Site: brandenburg
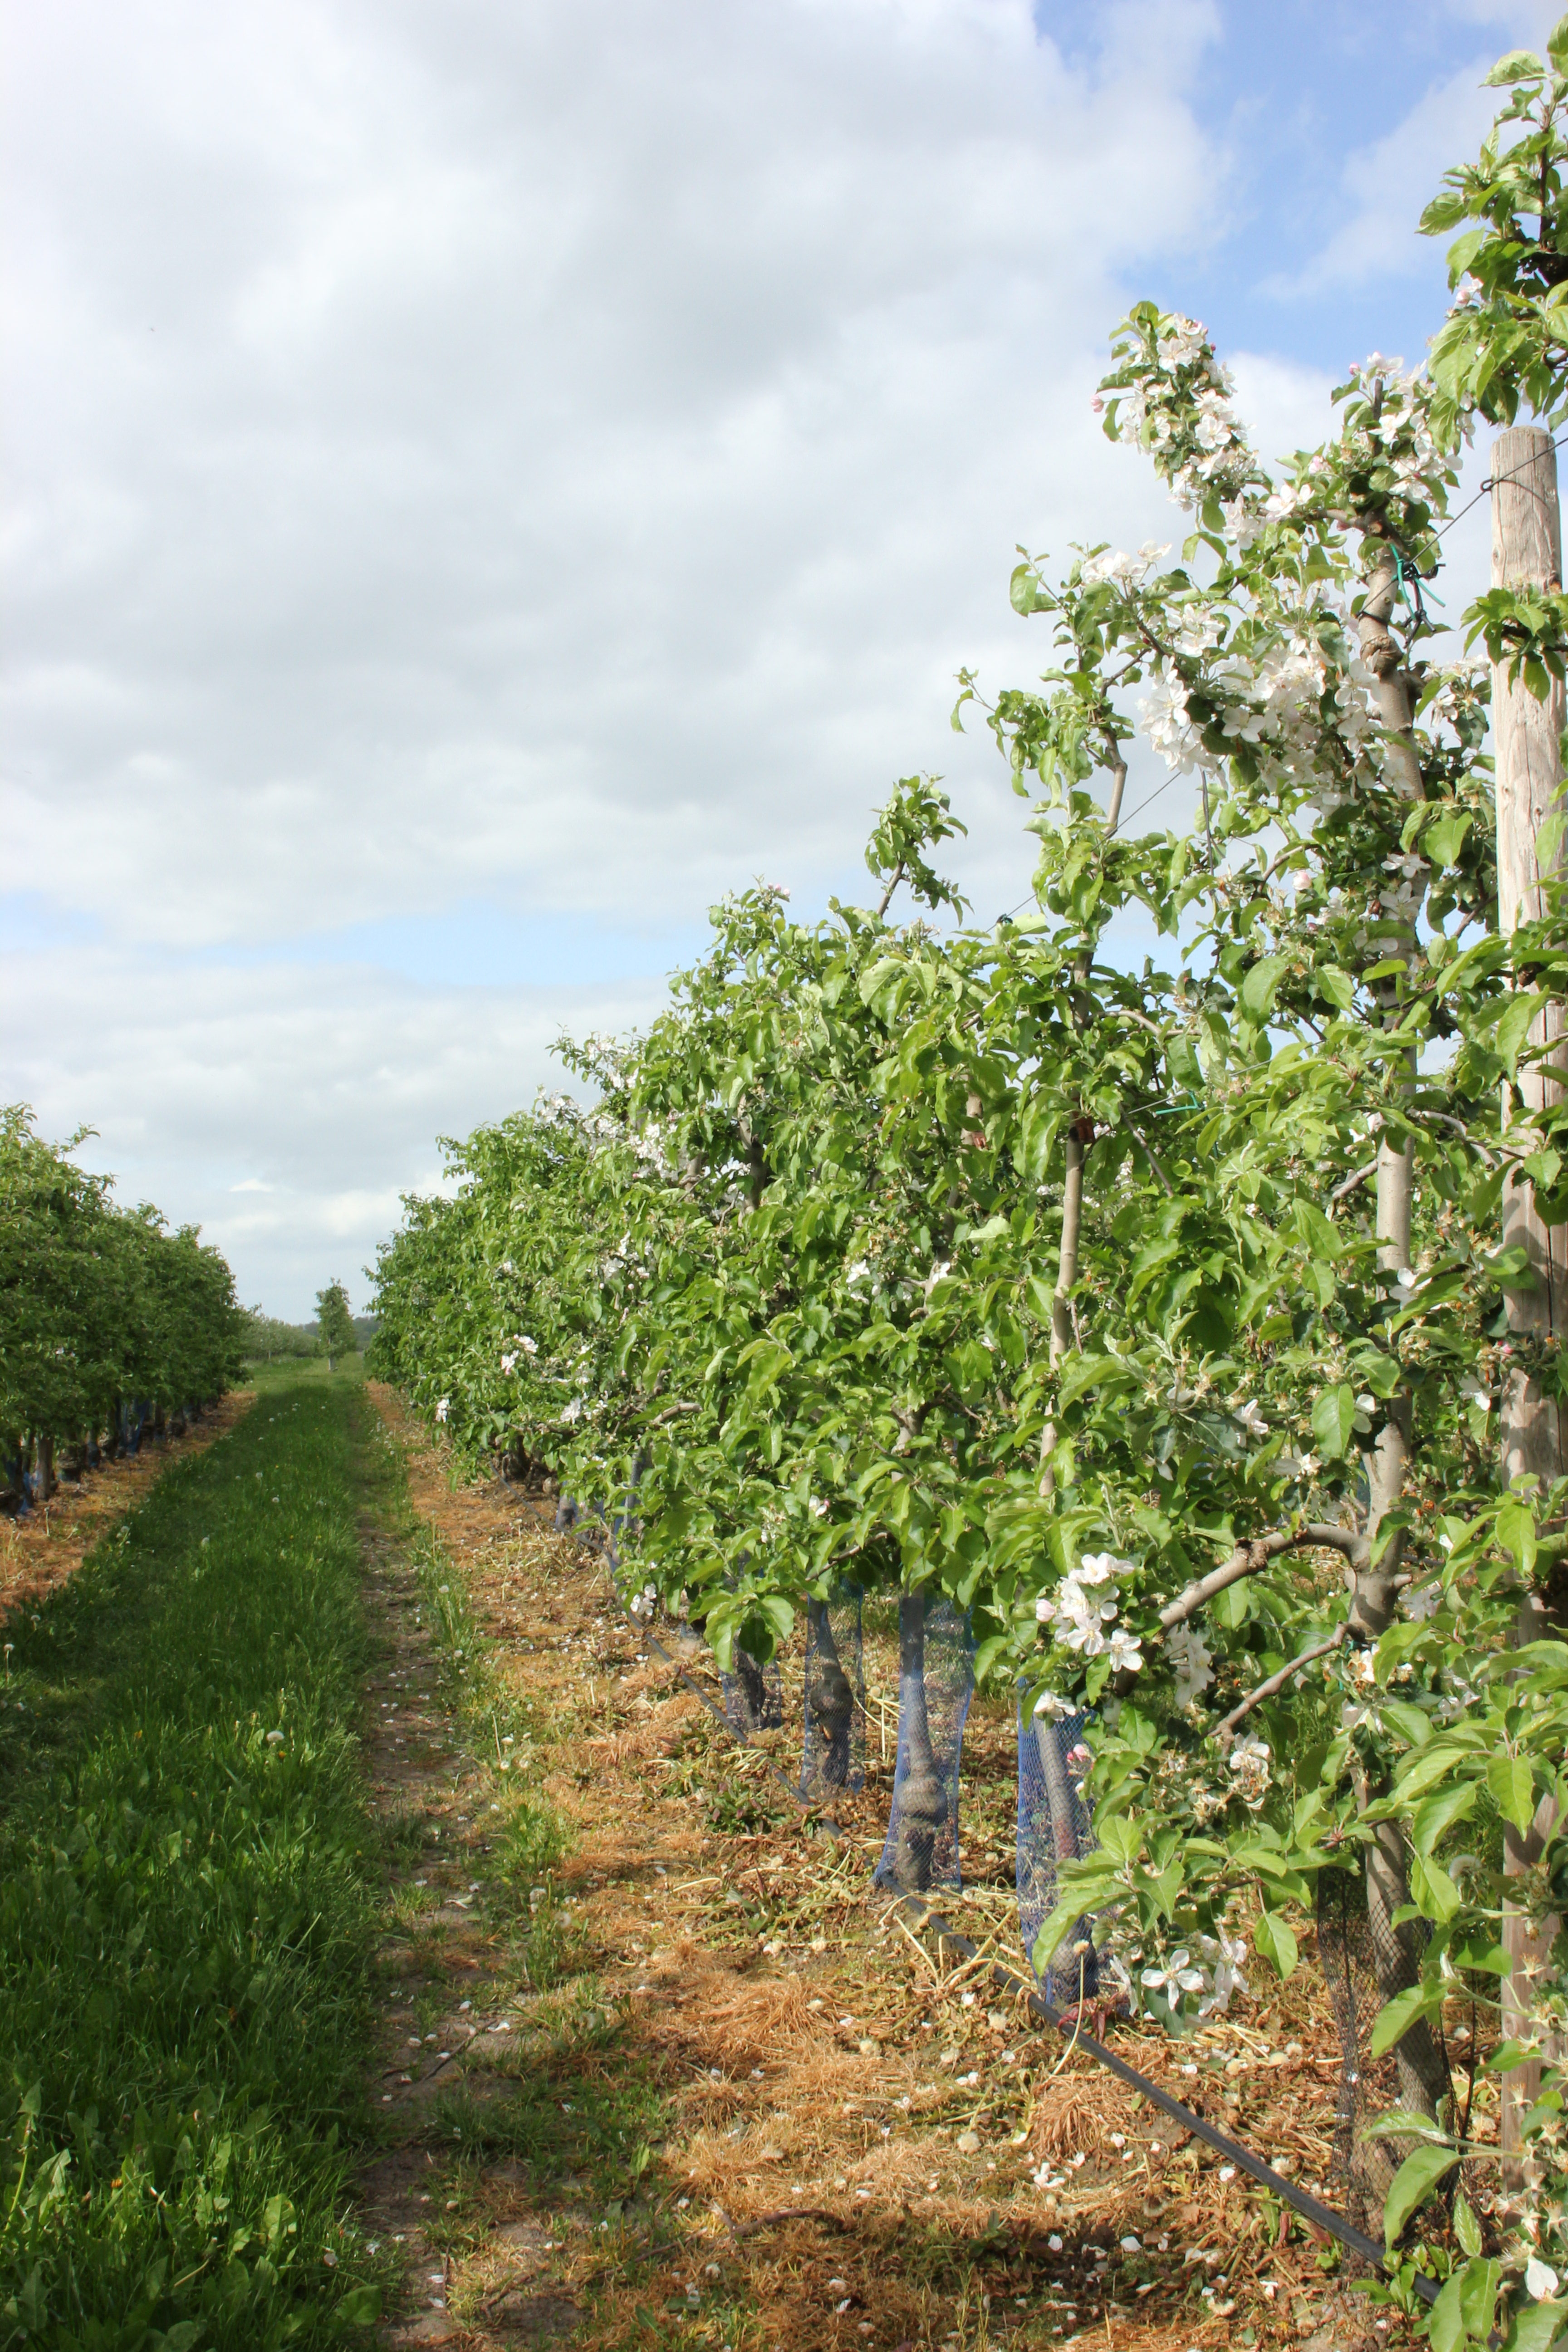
Growth stage (BBCH 67): Flowering